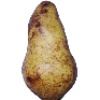
Label: pear_abate